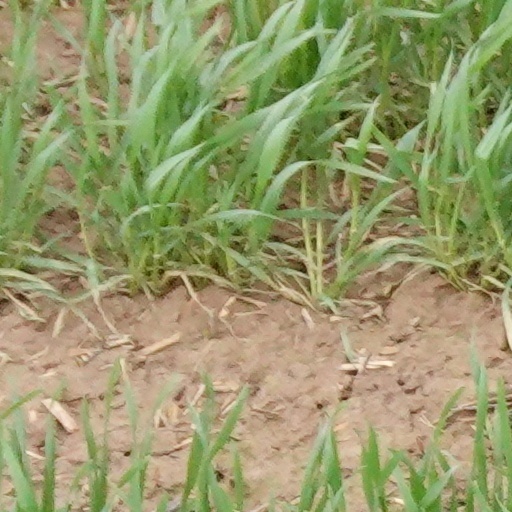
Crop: wheat